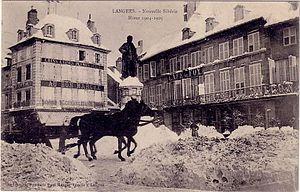
Le n° 9 de la place Diderot, dans le centre-ville enneigé de Langres en Haute-Marne (surnommée la «
Didier Diderot né le 14 septembre 1685 à Langres et mort dans cette même ville le 3 juin 1759 est un maître coutelier reconnu de Langres, apparenté à la famille Beligné et père de l'écrivain Denis Diderot.